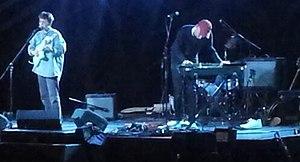
Ma photo de Florist à Montréal, Québec, Canada au théâtre Fairmount.